Catfish

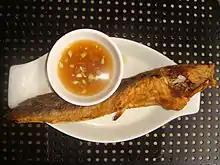
Filipino fried "hito" (catfish) with vinegar and "kalamansi" dip sauce

Vietnamese catfish, of the genus "Pangasius", cannot be legally marketed as catfish in the United States, and so is referred to as "swai" or "basa". Only fish of the family "Ictaluridae" may be marketed as catfish in the United States. In the UK, Vietnamese catfish is sometimes sold as "Vietnamese river cobbler", although more commonly as basa.